Dorothy Patrick

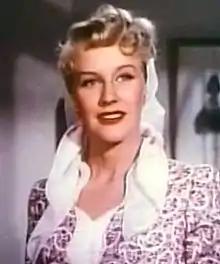
Dorothy Patrick in "Till the Clouds Roll By" (1946)

In the early days of television, she made guest appearances on the locally produced TV game show, Mike Stokey's "Pantomime Quiz". The Korean War-era saw her at celebrity appearances for USO and she was Miss Naval Air Force Recruiting 1951. At Columbia Pictures, Patrick co-starred with Preston Foster and Wayne Morris in an oil wild-catting yarn, "The Big Gusher" (1951), and in a modern-day western, "Outlaw Stallion" (1954), opposite Billy Gray with Phil Carey.